Josh Hunt

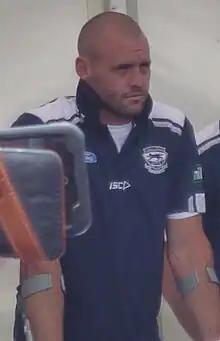

Joshua Hunt (born 14 March 1982) is a former professional Australian rules footballer who played for the Geelong Football Club the Greater Western Sydney Giants in the Australian Football League.